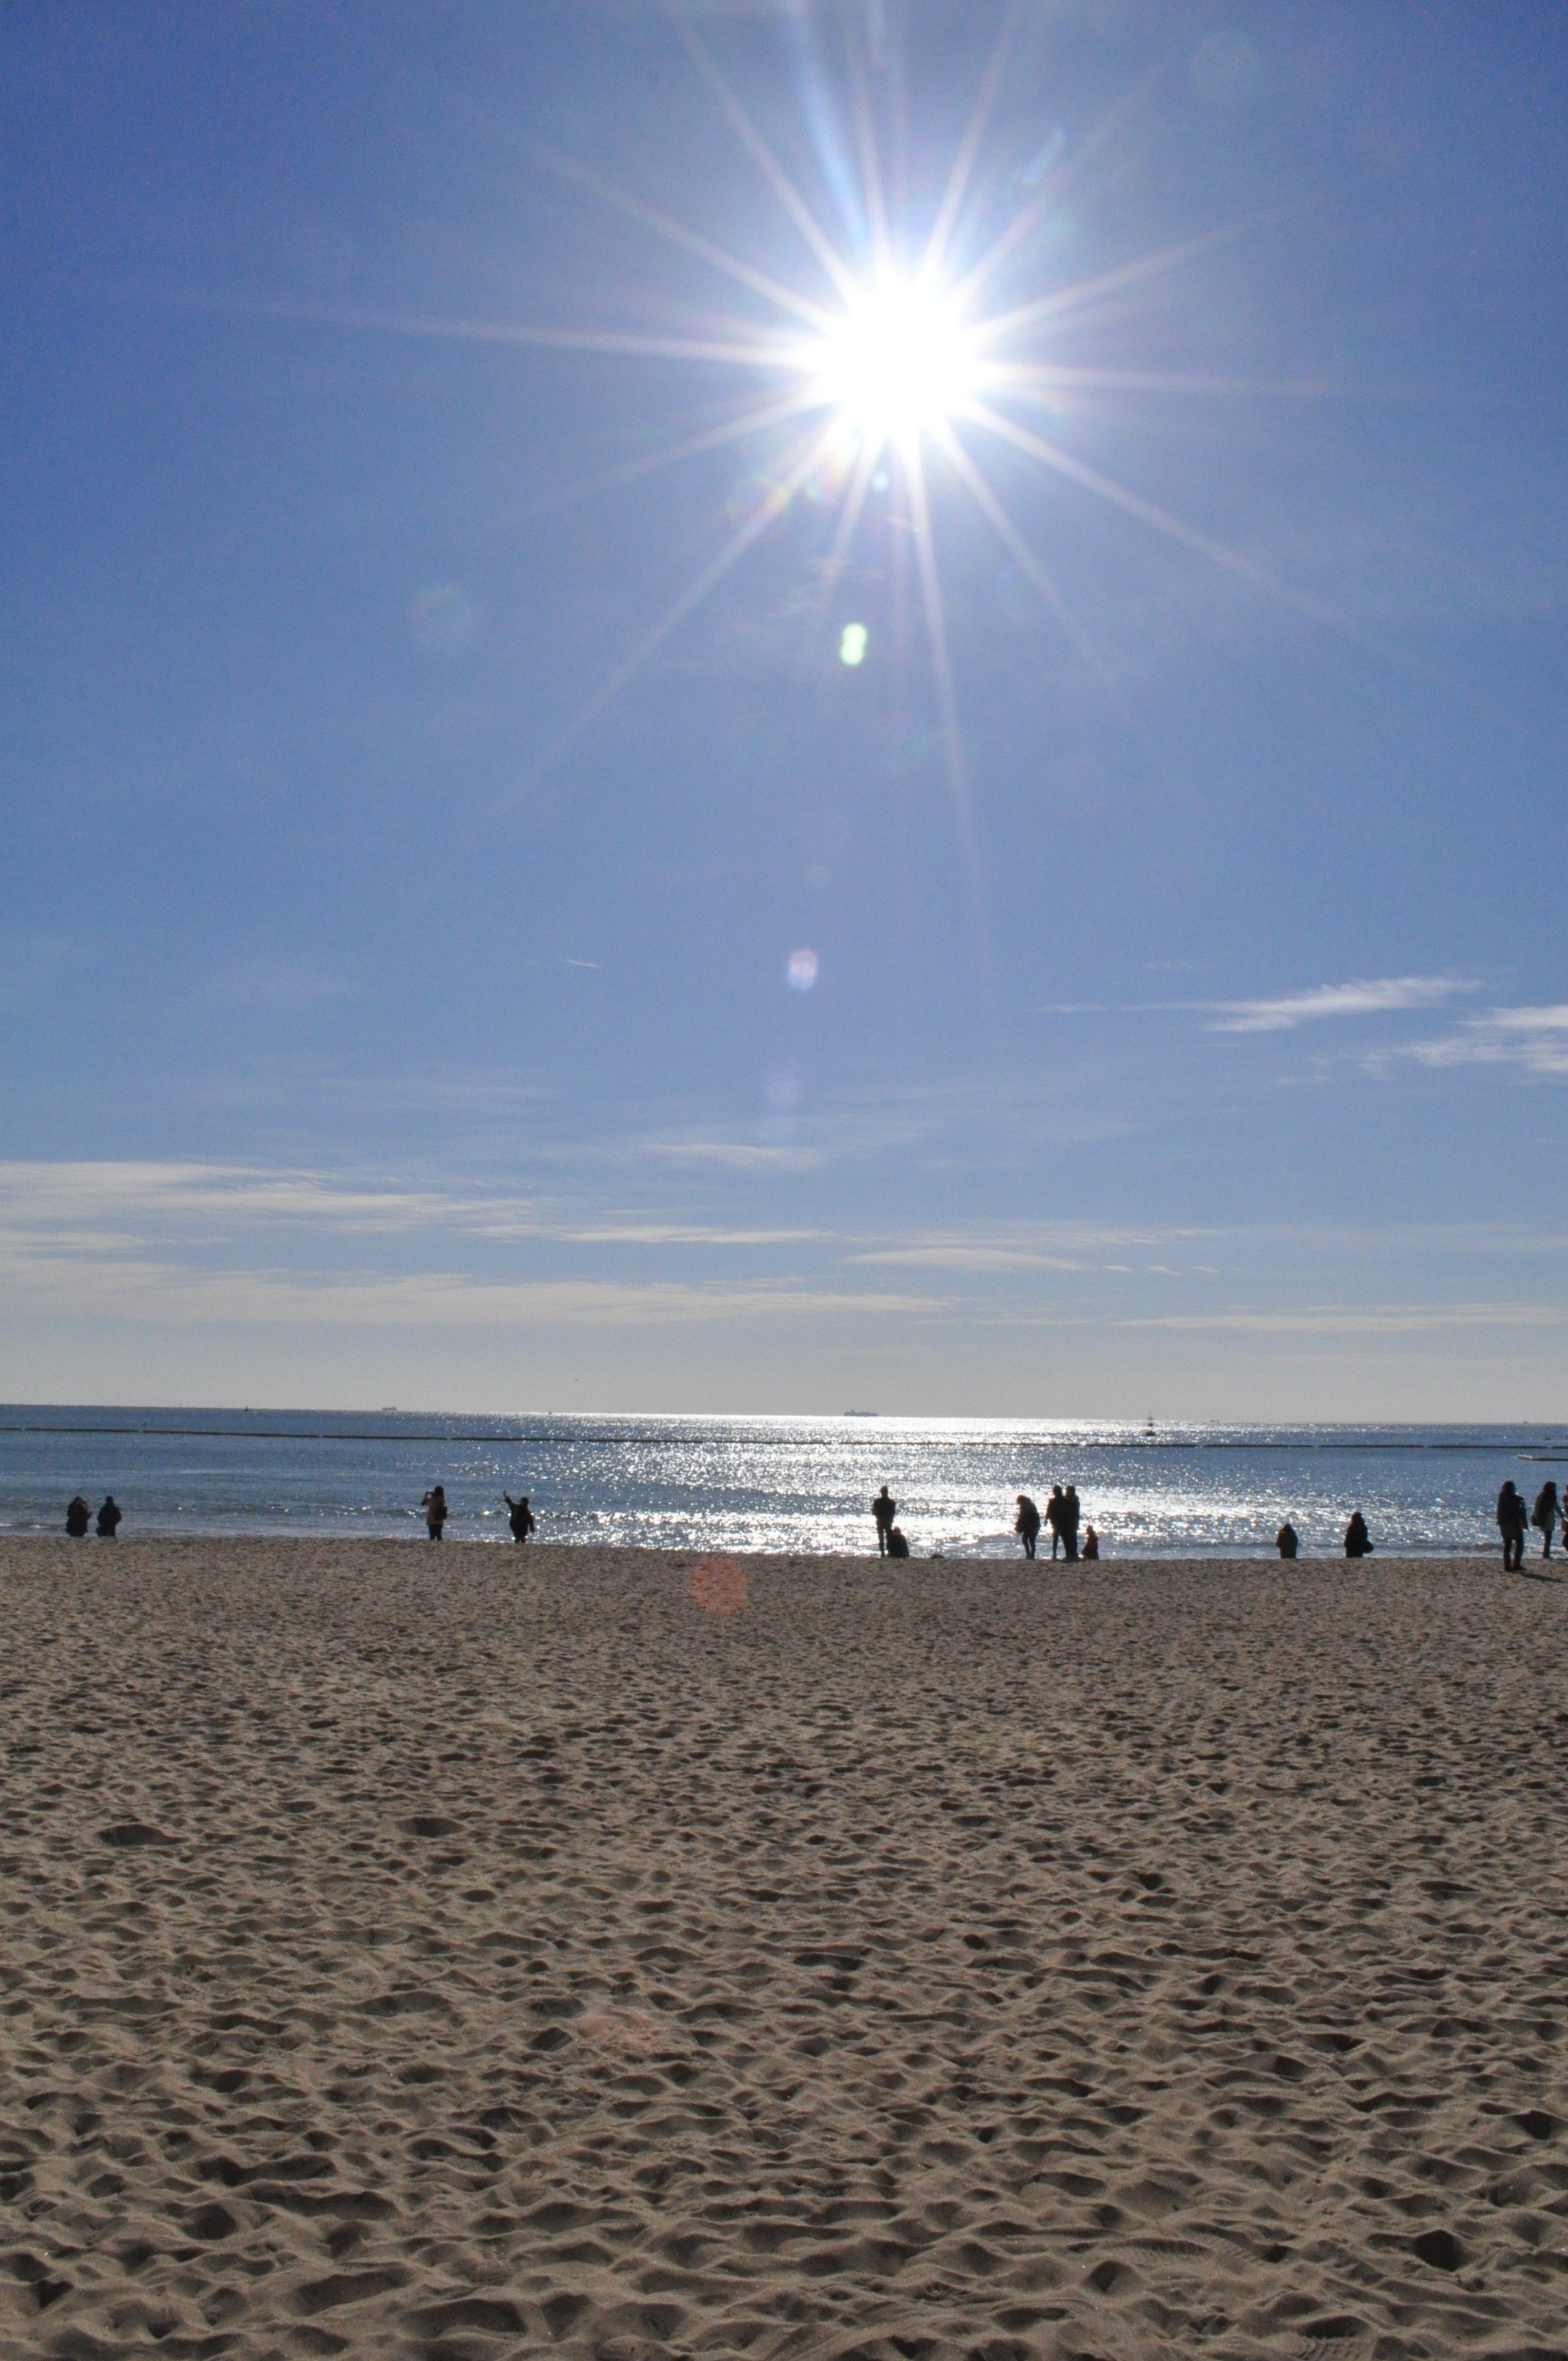
beach, sea, coast, sand, ocean, horizon, sky, sun, sunlight, shore, wave, body of water, sandy, busan, republic of korea, bathing beach, haeundae beach, wind wave